Afzelia rhomboidea

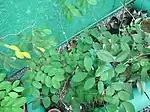
Tindalo Afzelia rhomboidea seedling (Philippines)

Afzelia rhomboidea is a species of plant in the family Fabaceae. It is found in Indonesia, Malaysia, and the Philippines. It is threatened by habitat loss.